Soho

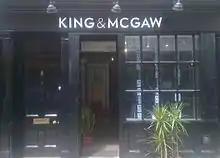
A pop-up shop on D'Arblay Street, London

The Ken Colyer Band's 51 Club, a venue for traditional jazz, opened on Great Newport Street in 1951. Blues guitarist and harmonica player Cyril Davies and guitarist Bob Watson launched the London Skiffle Centre, London's first skiffle club, on the first floor of the Roundhouse pub on Wardour Street in 1952. It was renamed the London Blues and Barrelhouse Club in the late 1950s, and closed in 1964.